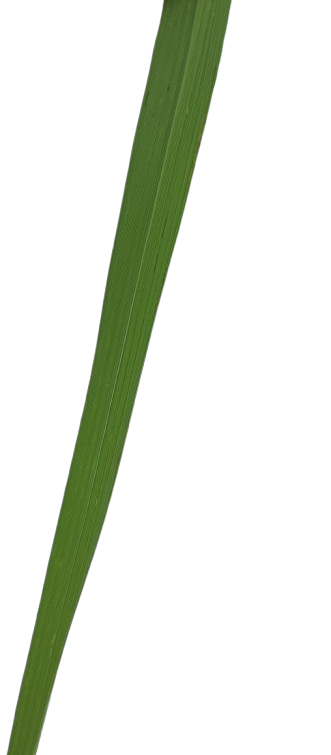
Label: Healthy